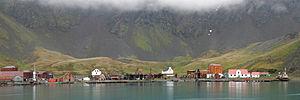
La Géorgie du Sud est une île du Royaume-Uni située dans le sud de l'océan Atlantique, dans le territoire d'outre-mer de la Géorgie du Sud-et-les îles Sandwich du Sud. Plus grande île du groupe de Géorgie du Sud avec 3 755 km² de superficie, elle représente la majeure partie du territoire de la Géorgie du Sud et des Îles Sandwich du Sud.
Grytviken est une ancienne station baleinière située en Géorgie du Sud et non loin de King Edward Point.